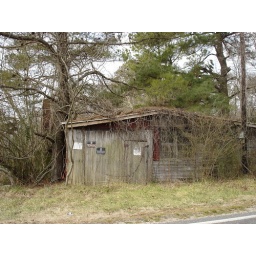
I guess the owner of this old chicken house wanted to be perrrrrfectly clear.... Fleming Road near Wattsville, Virginia.